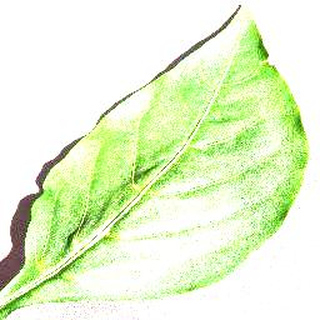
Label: healthy_bell_pepper